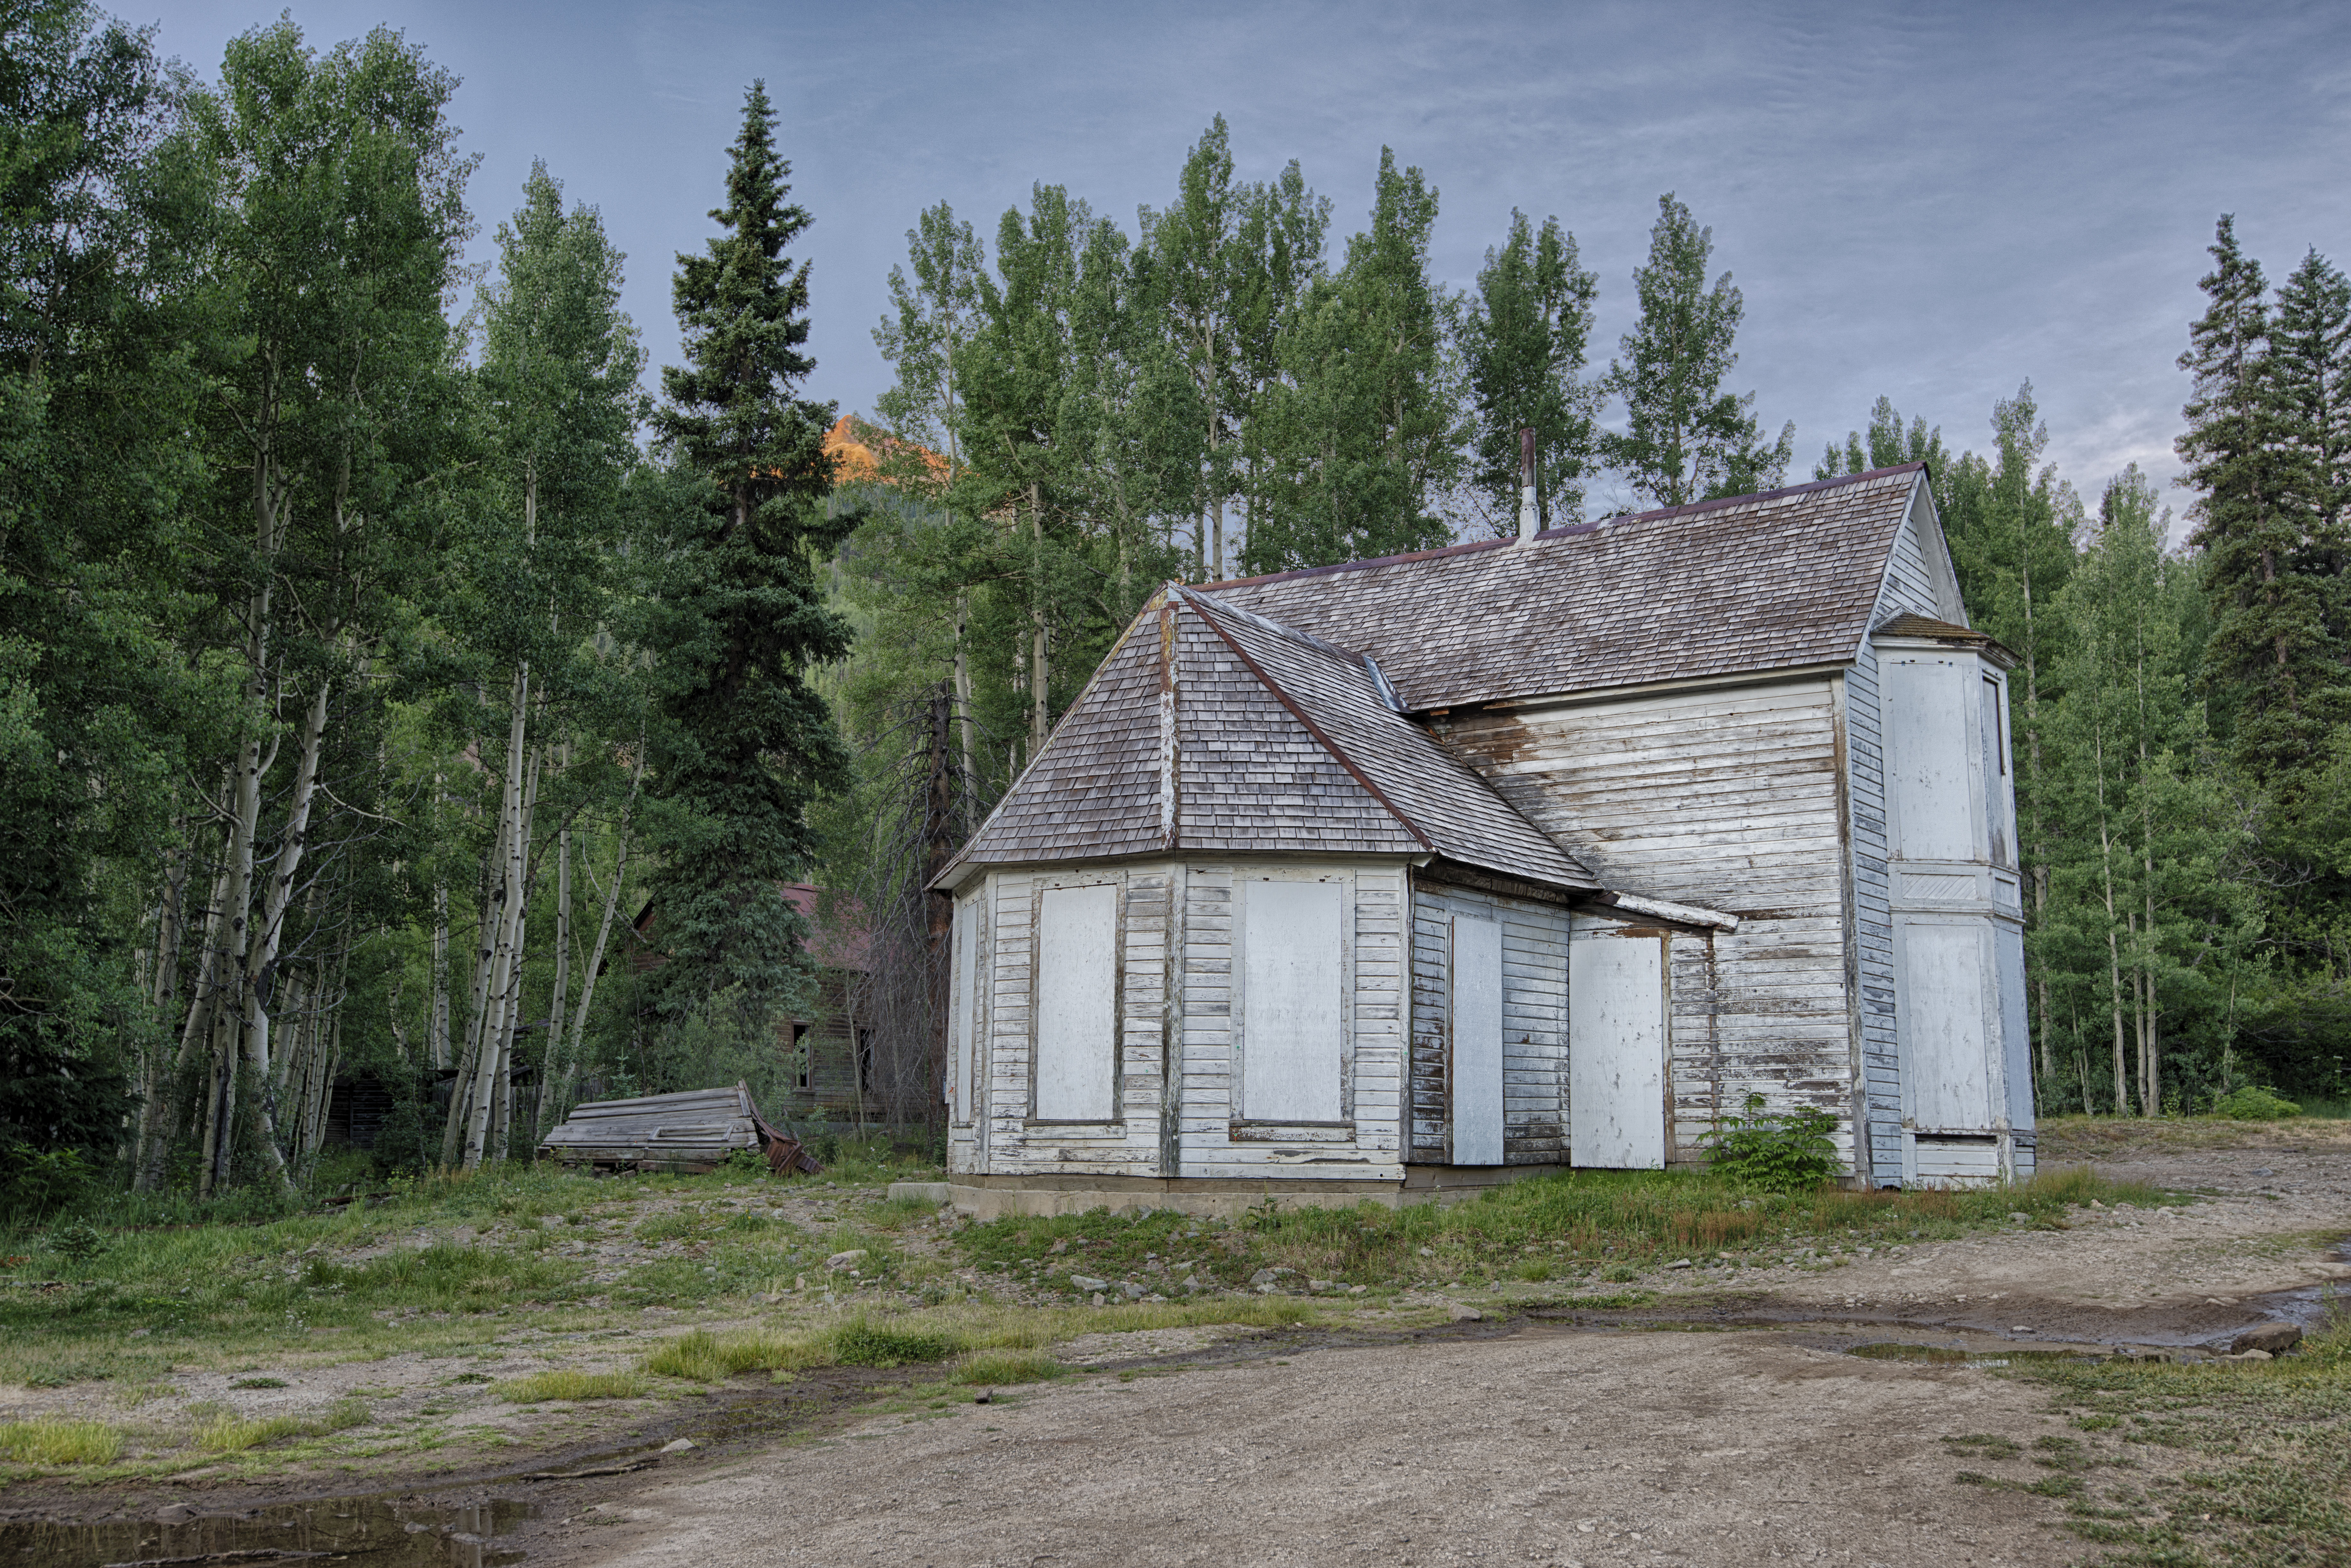
farm, house, building, barn, home, shed, hut, shack, cottage, chapel, cool image, colorado, ghosttown, estate, log cabin, i, ironton, rural area